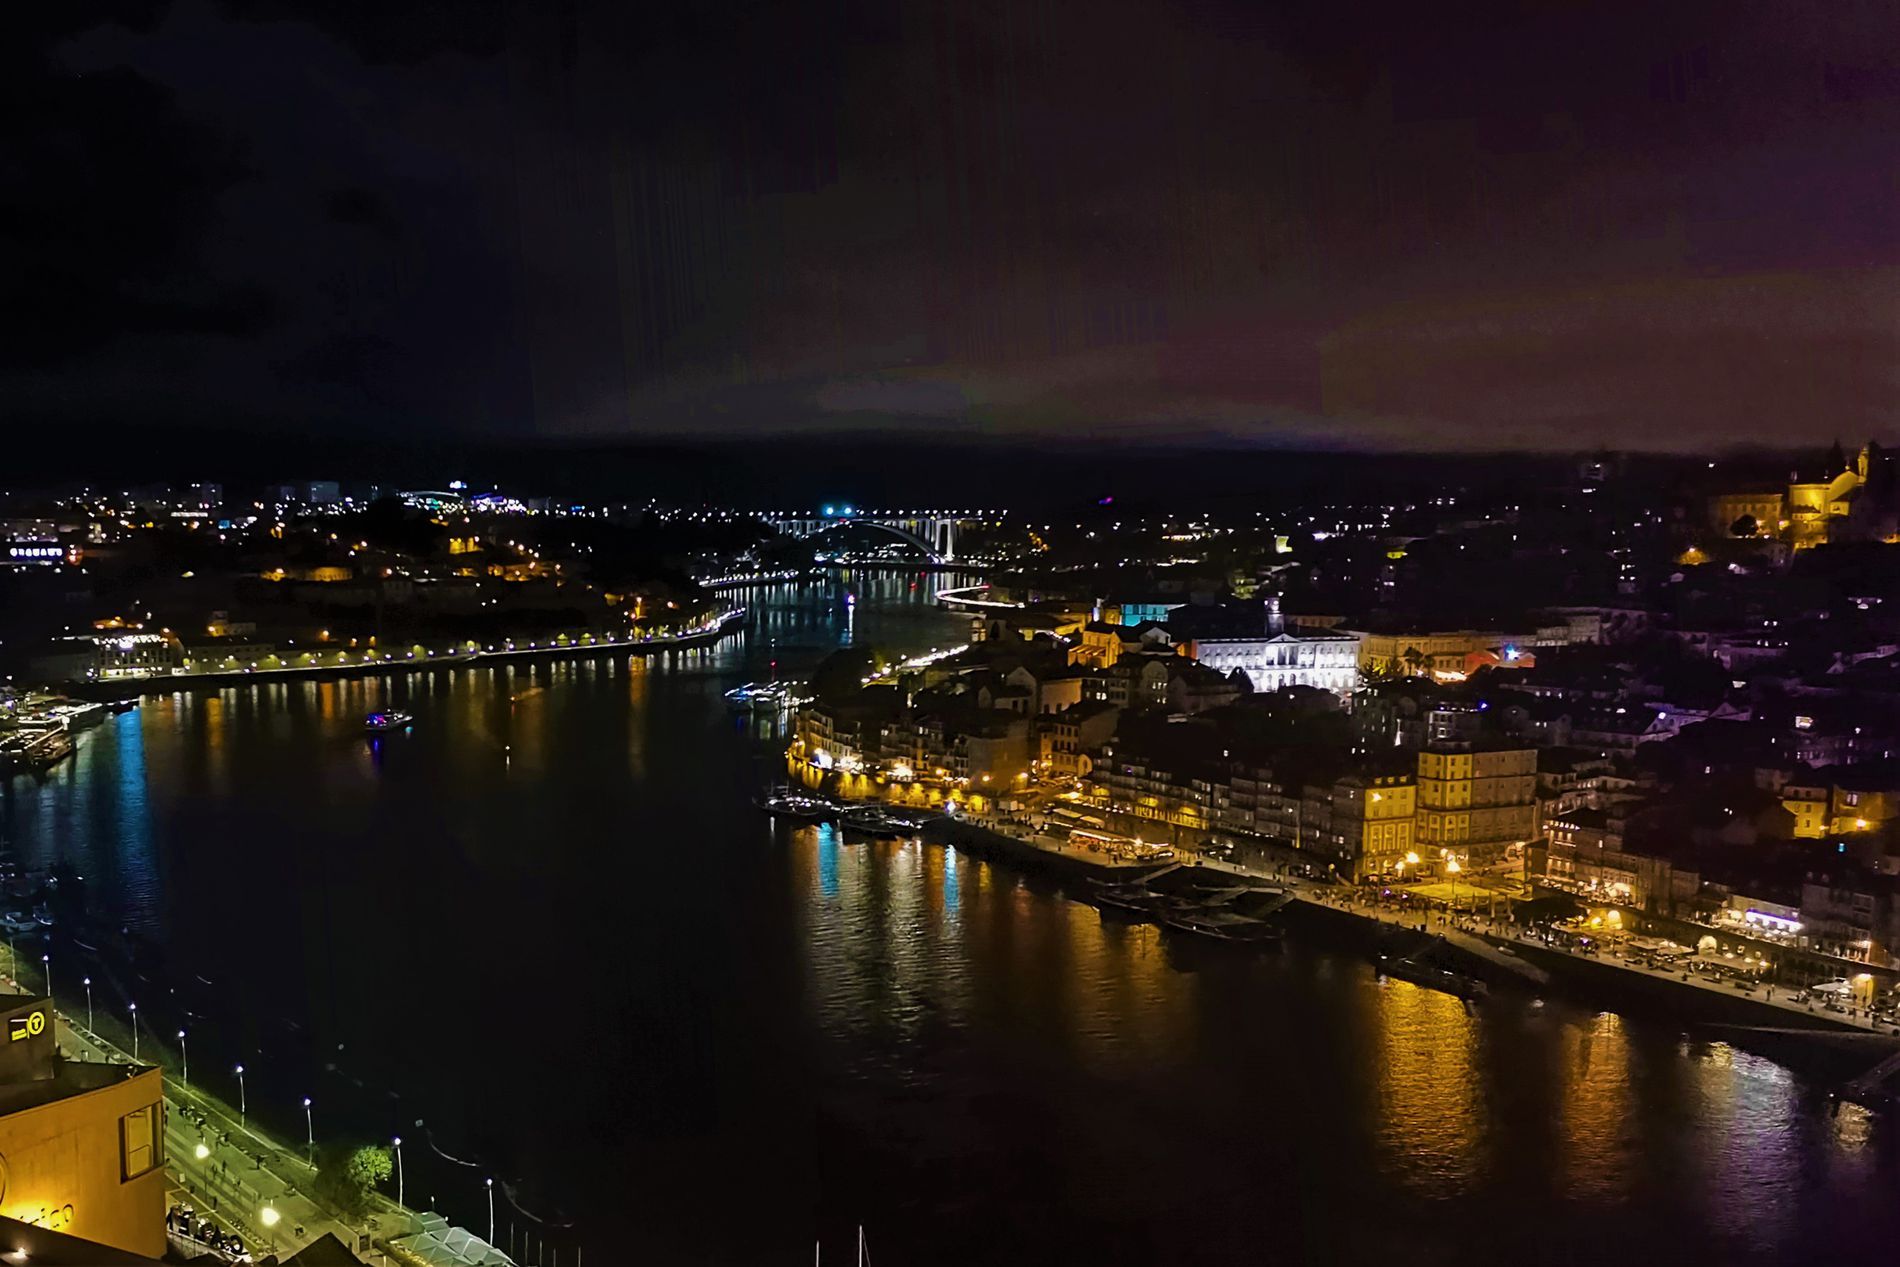
city situated along a river
A nighttime view of a city situated along a river.
 Buildings along the riverbank are illuminated, and a bridge is visible in the distance.
A night sky hangs above the cityscape.
A high angle, nighttime cityscape landscape photo.
The city stretches along the riverbank, with a bridge connecting different areas.
The color palette is predominantly dark with golden highlights from the lighting.
Labels: Architecture, Building, Cityscape, Urban, Outdoors, Water, Nature, Aerial View, Sea, Bridge, City, Coast, Shoreline, Waterfront, Lake, Night, River, bridge, Buildings, night sky
Camera: HUAWEI JNY-LX1
Aperture: F1.8
Exposure: 1/20 sec
ISO: 2000
Focal length: 4.8 mm